Estádio Antônio Cruz

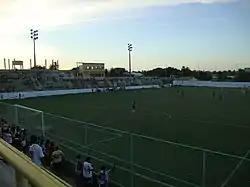

Estádio Antônio Cruz is a multi-use stadium in Fortaleza, Ceará, Brazil. It is used mostly for football matches, and has a maximum capacity of 3,000 people.